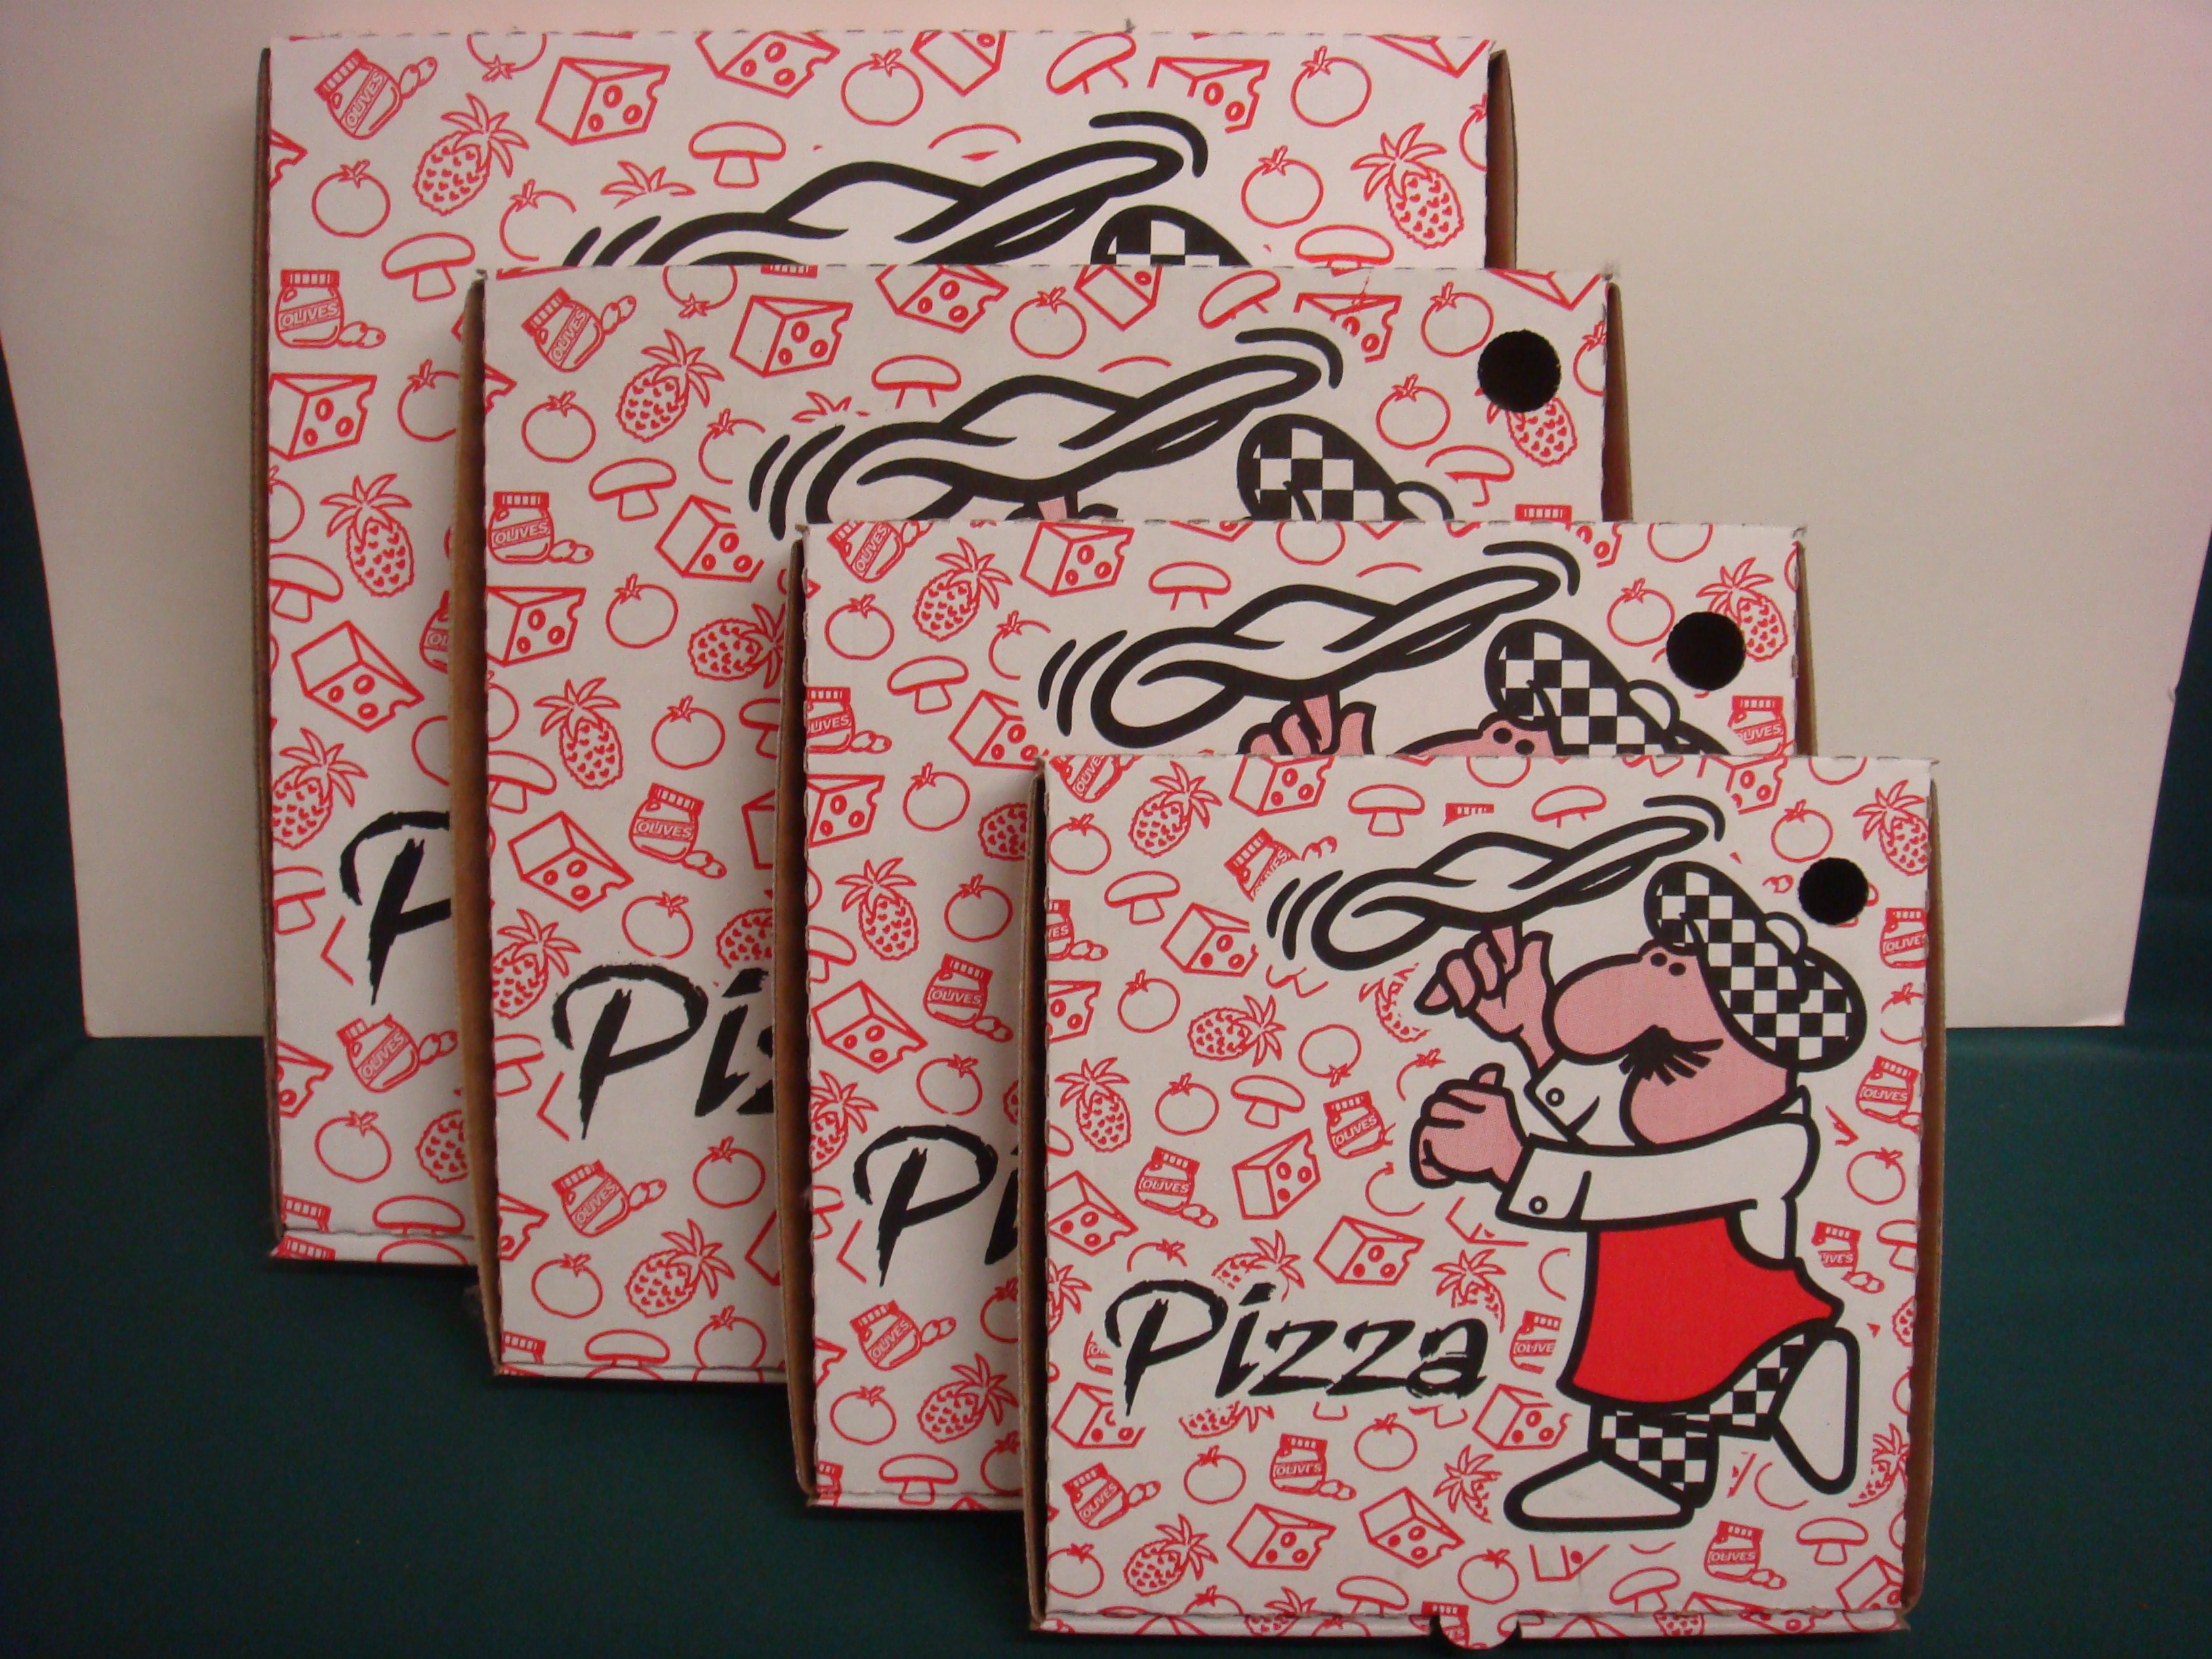
gift, pattern, corrugated, pink, pizza, package, font, art, drawing, illustration, design, container, cardboard, boxes, packaging, distribution, delivery, packing, paperboard, food packaging, pizza boxes